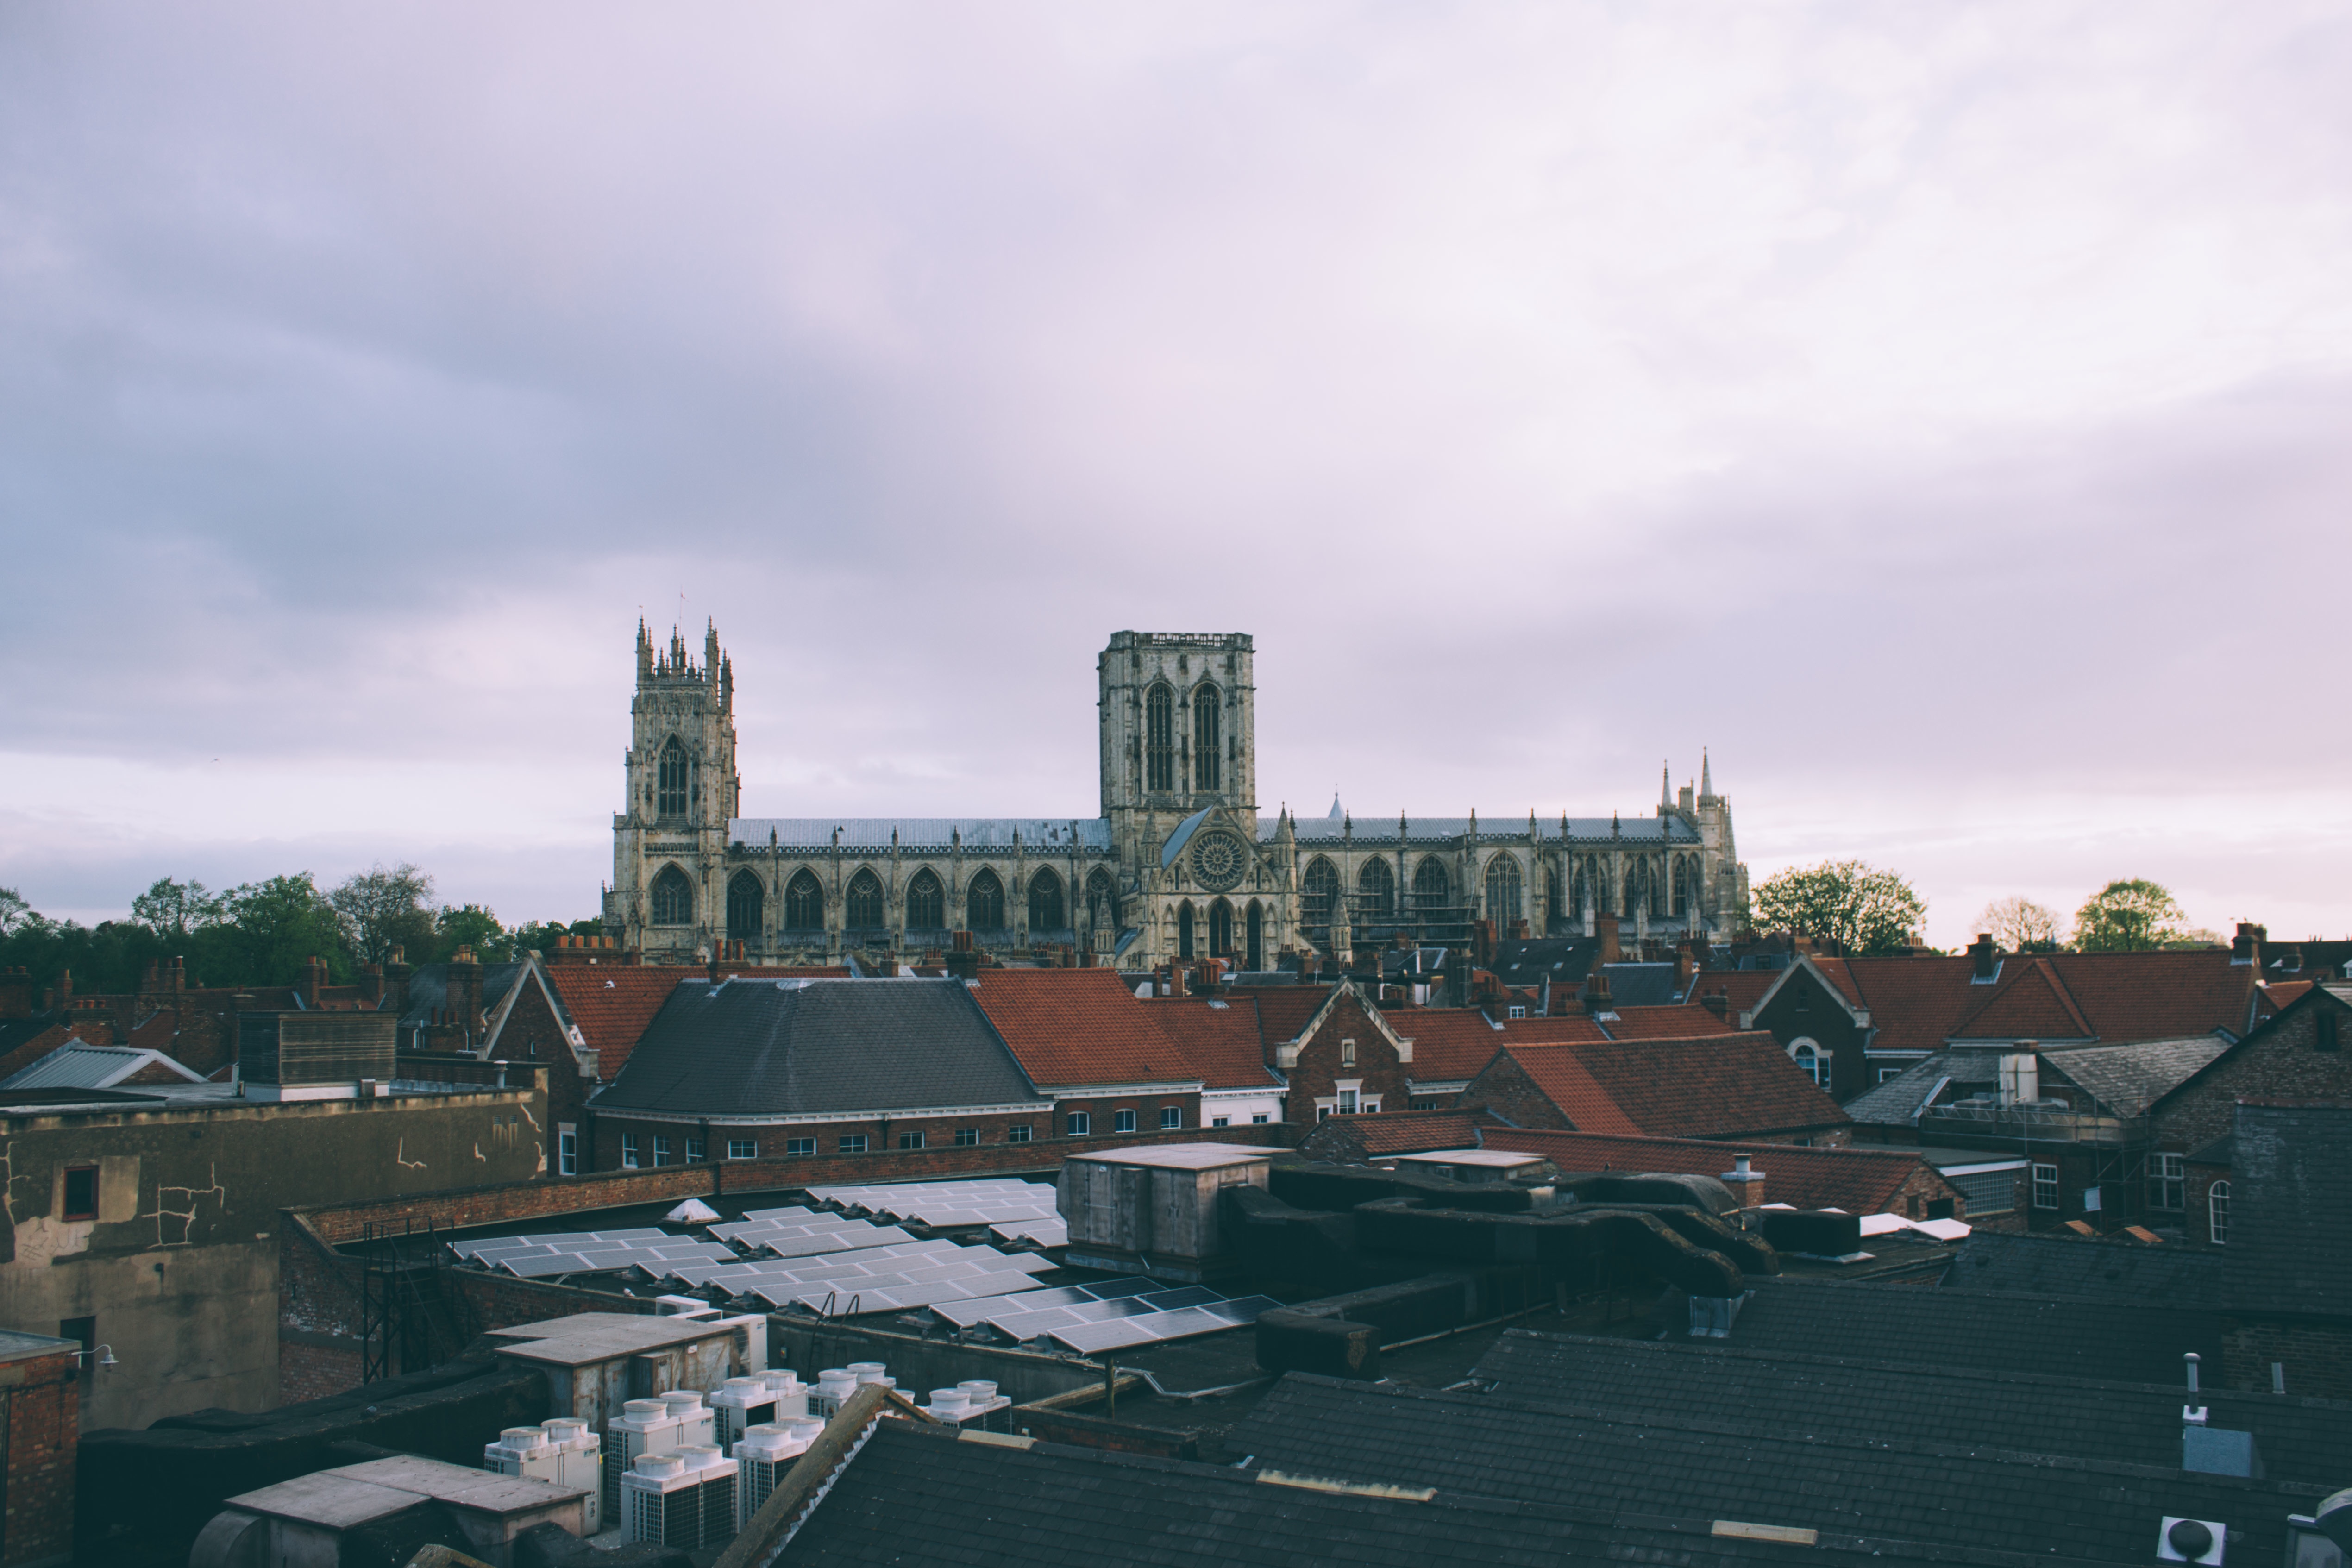
dock, skyline, city, skyscraper, cityscape, panorama, downtown, port, stadium, urban area